Napoleon

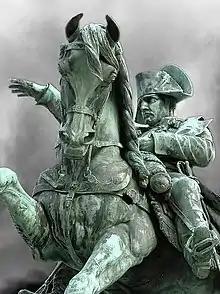
Statue in Cherbourg-Octeville unveiled by Napoleon III in 1858. Napoleon I strengthened the town's defences to prevent British naval incursions.

Seeking national reconciliation between revolutionaries and Catholics, Napoleon and Pope Pius VII agreed to the Concordat of 1801. The agreement recognized the Catholic Church as the majority church of France and in return the Church recognized Napoleon's regime, undercutting much of the ground from royalists. The Concordat confirmed the seizure of Church lands and endowments during the revolution, but reintroduced state salaries for the clergy. The government also controlled the nomination of bishops for investiture by the pope. Bishops and other clergy were required to swear an oath of loyalty to the regime.